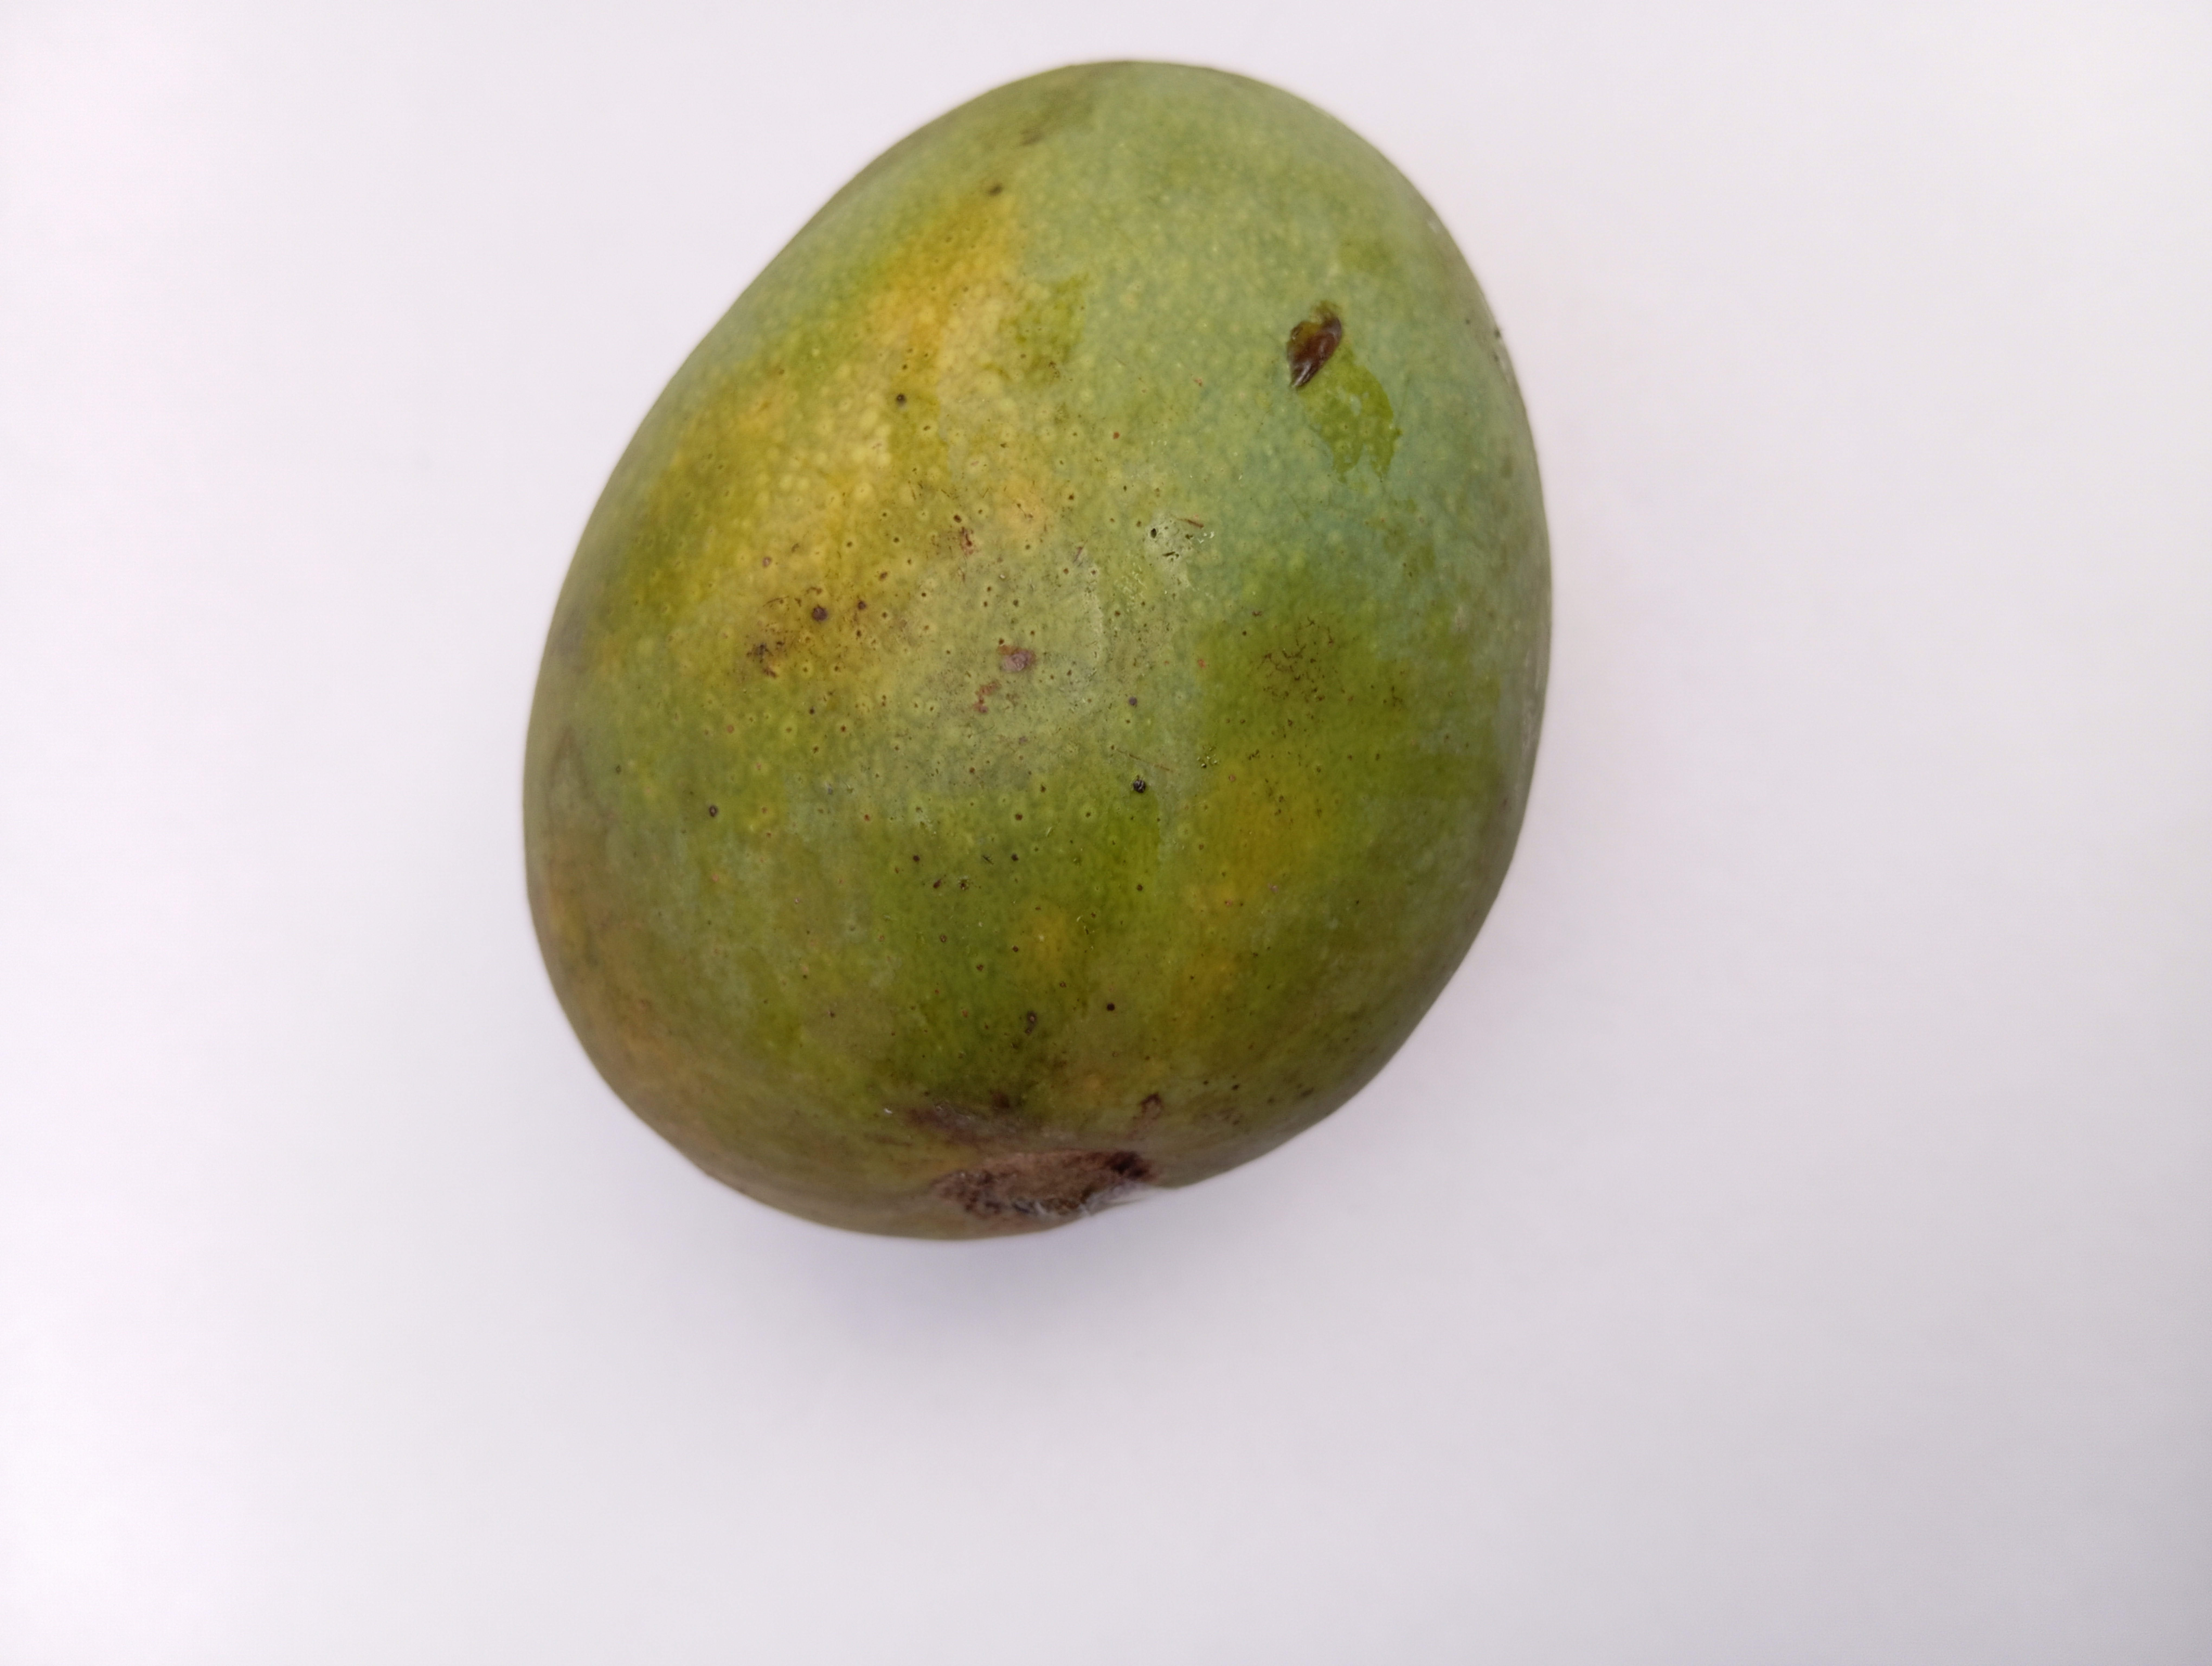
Mango variety: Himsagar